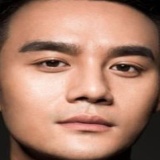
diễn viên Vương Khải